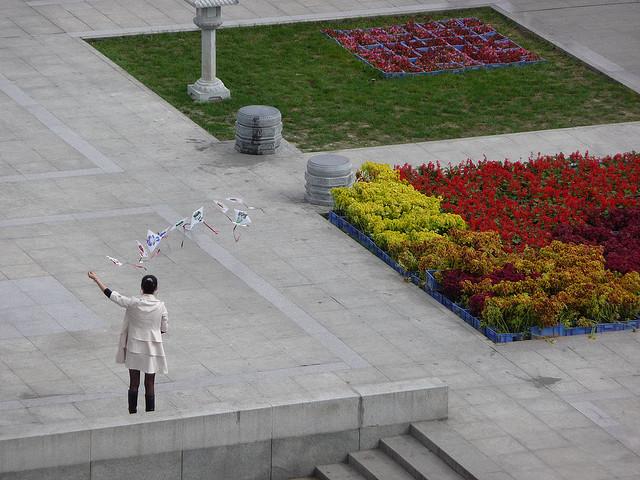
A woman in a trench coat playing with her kite